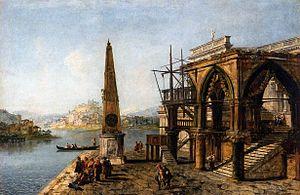
Un capriccio, ou caprice architectural, est, en peinture, la représentation d'un paysage imaginaire ou partiellement imaginaire, combinant des bâtiments, des ruines et autres éléments architecturaux de façon fictive et souvent fantastique, parfois avec staffage. Le capriccio, d'origine italienne, se rencontre essentiellement vers le XVIIIᵉ siècle, où il s'oppose au registre des vedute, genre pictural basé sur la représentation de paysages urbains réels.